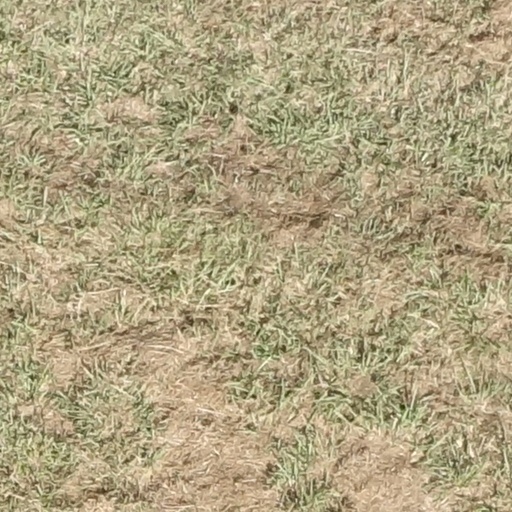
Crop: sorghum